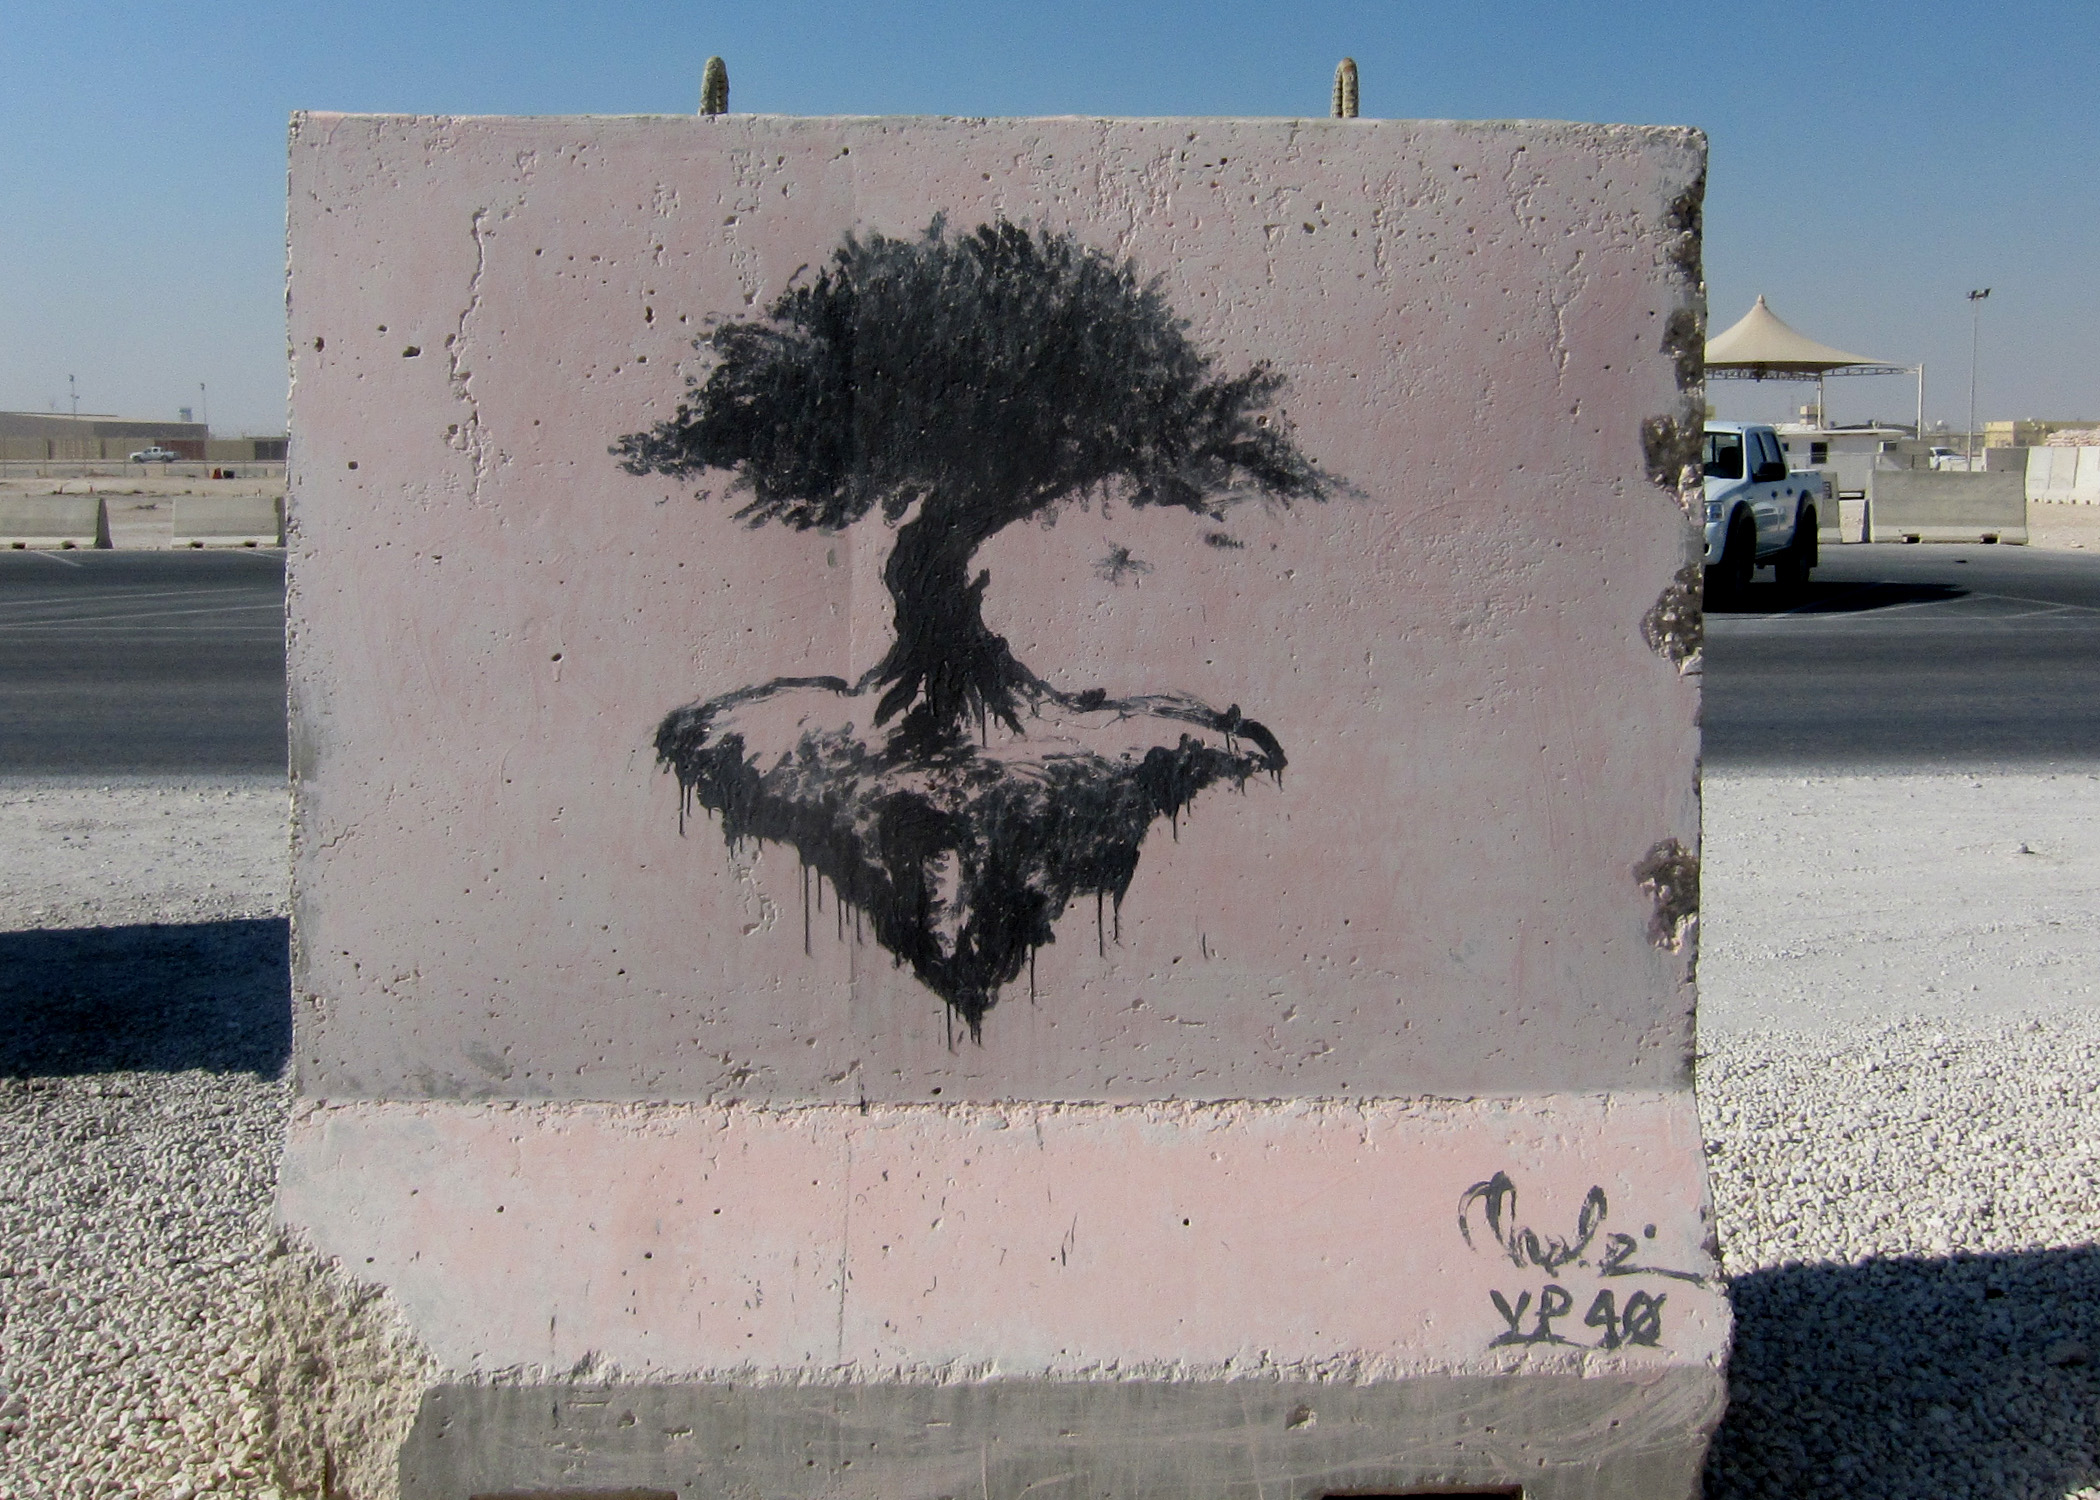
sand, road, wall, sign, street art, art, deployed, afcent, southwestasia